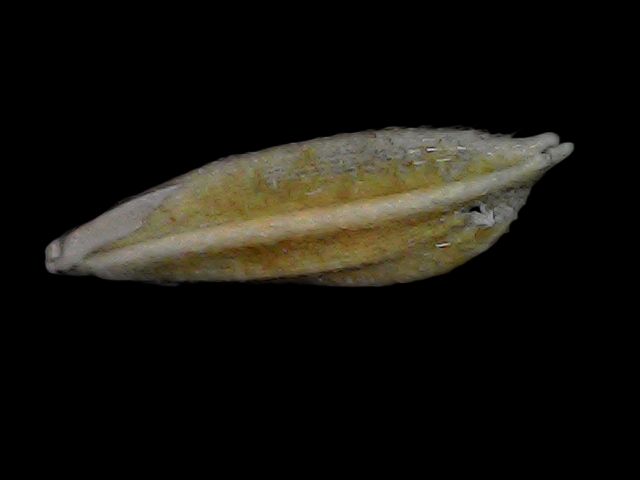
Rice variety: Bd56